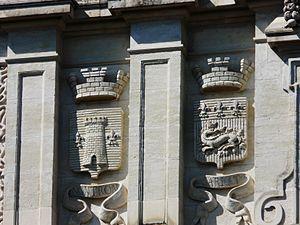
Blasons de Nontron et Sarlat sur la façade de la Préfecture de la Dordogne, à Périgueux
L'arrondissement de Nontron est une division administrative française, située dans le département de la Dordogne, en région Nouvelle-Aquitaine.
L'arrondissement de Sarlat-la-Canéda, précédemment nommé arrondissement de Sarlat, est une division administrative française, située dans le département de la Dordogne, en région Nouvelle-Aquitaine.